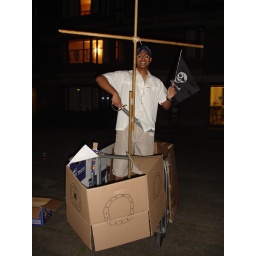
Carl in the boat with no sail